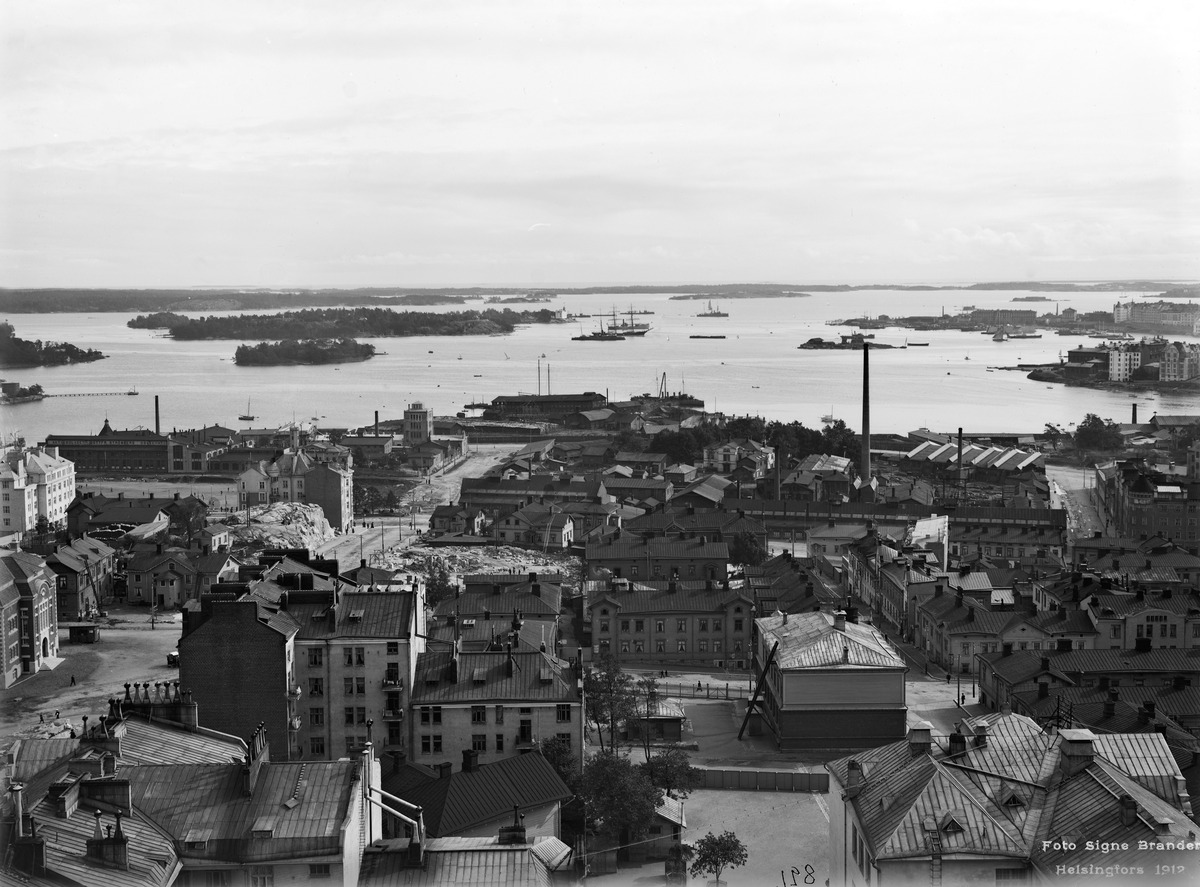
Panoraama Kallion kirkon tornista kaakkoon
sisällön kuvaus: Panoraama Kallion kirkon tornista kaakkoon.  Taustalla Nihti ja Korkeasaari.Viides ja Neljäs linja. mustavalkoinen
Kuvaaja: Brander, Signe, valokuvaaja
Ajankohta: kuvausaika 1912
Paikka: Suomi, Uusimaa, Helsinki, Kallio Helsinki, Linjat Helsinki
Aiheet: saaret, teollisuusrakennukset